Scotland Road

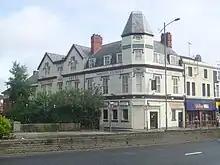
The Throstles Nest, the last remaining pub on Scotland Road

The area had a vibrant community and was home to a large Irish population, but was often associated with poor housing, poverty, violence, and sectarian divisions. Many dwellings in the area were demolished in the 1930s, and replacement housing included corporation flats.